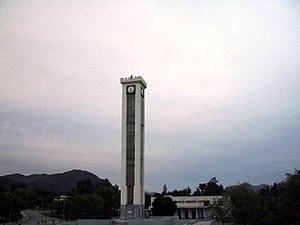
Le Ghulam Ishaq Khan Institute of Engineering Sciences and Technology ou Institut des sciences et techniques de l'ingénieur Ghulam Ishaq Khan est un établissement d'enseignement supérieur privé pakistanais situé à Topi, dans le district de Swabi et province de Khyber Pakhtunkhwa.